Marty Walsh

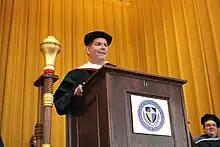
Walsh delivering the 2014 commencement address at the Benjamin Franklin Cummings Institute of Technology

While Walsh was secretary, the Department of Labor finalized new rules on healthcare and retirement fund management. This included reversing a Trump administration rule that prohibited retirement fund managers from considering environmental, social, and corporate governance factors when reaching decisions in regards to investment. The department also finalized its rule on how to implement provisions restricting surprise billing in health insurance. The department also explored creating new policy that would provide access to contraception to employees whose companies deny them insurance for it. Maegan Vazquez and Matt Stiles of CNN described Walsh as having been, "a key member of Biden's economic team." Walsh was the designated survivor during the 2023 State of the Union Address. Numerous rule changes by the Trump administration-era were reversed under Walsh. This including reinstating a rule that prohibits employers from paying workers who spend more than 20% of their time performing functions in which they don't interact with consumers the lower "tipped" hourly minimum wage of $2.13 as opposed to standard hourly minimum wage of $7.25. This rule had previously been in effect from the 1980s until the Trump administration removed it. In reinstating the rule, further protections were added for tipped workers beyond what the earlier policy had enforced.